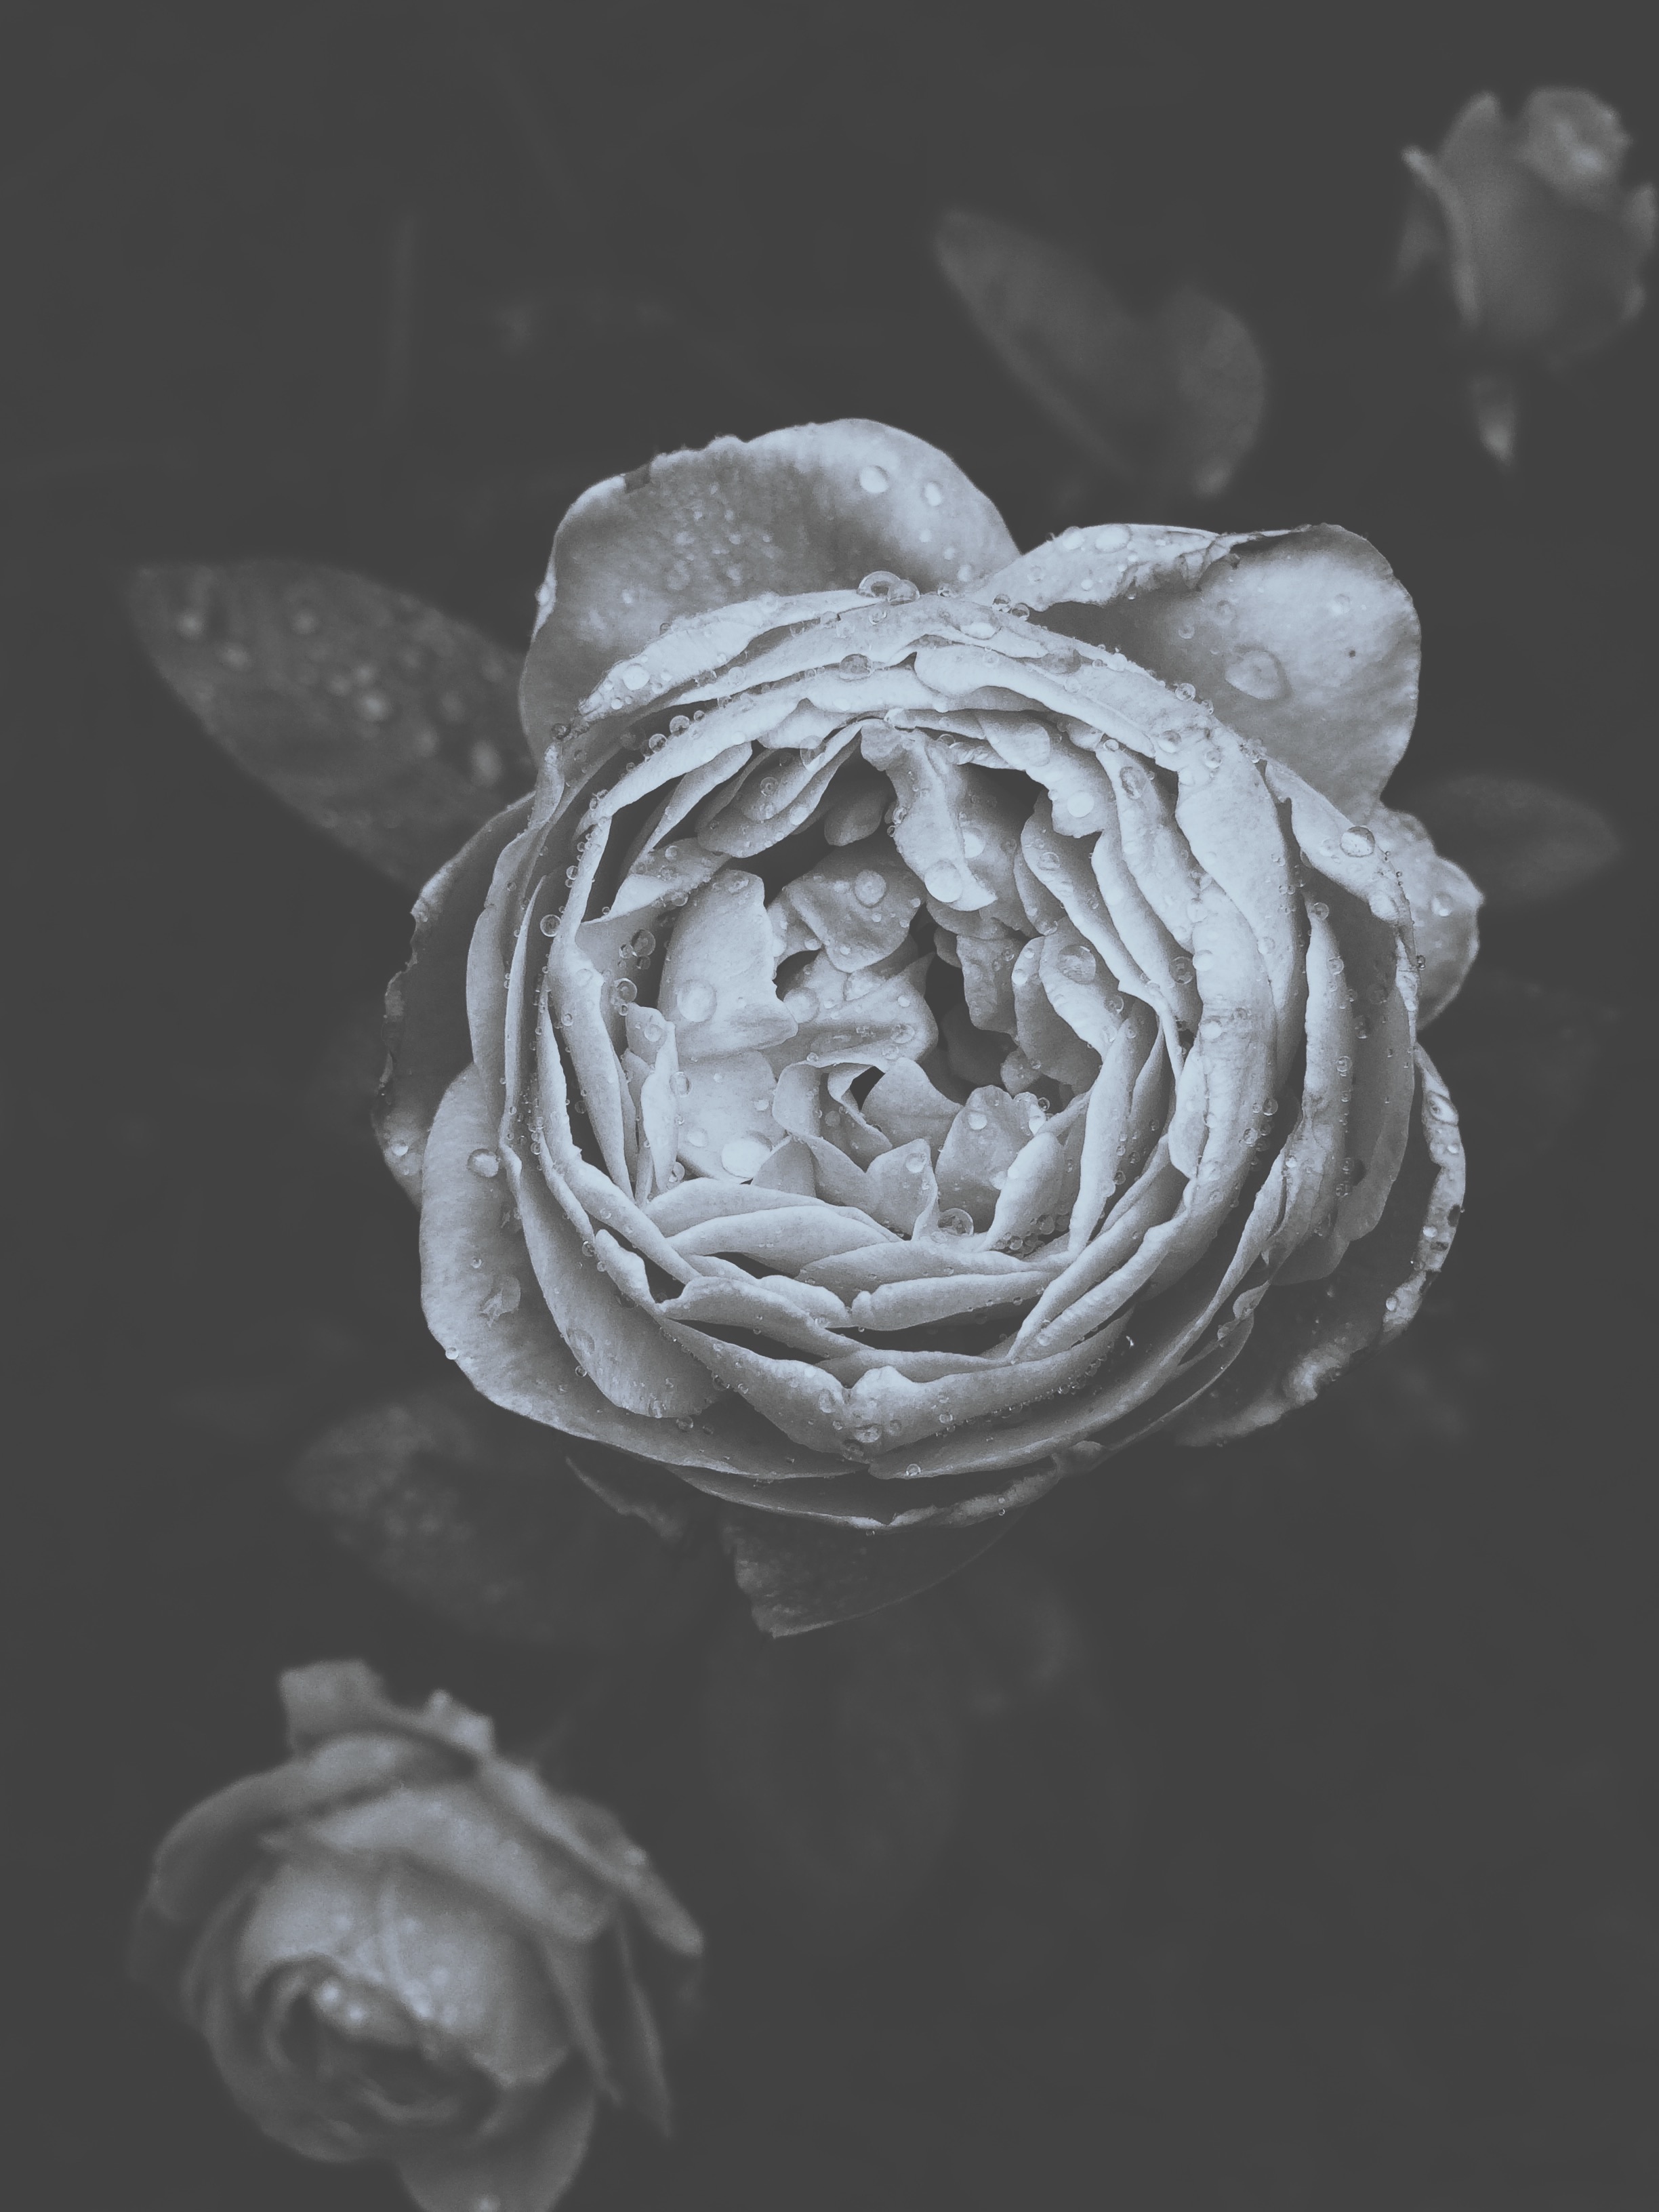
black and white, plant, white, photography, flower, petal, monochrome, close up, sketch, drawing, macro photography, flowering plant, still life photography, monochrome photography, land plant